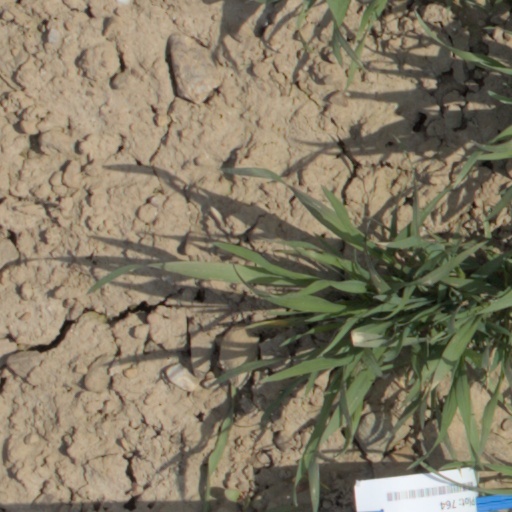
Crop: wheat